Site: brandenburg
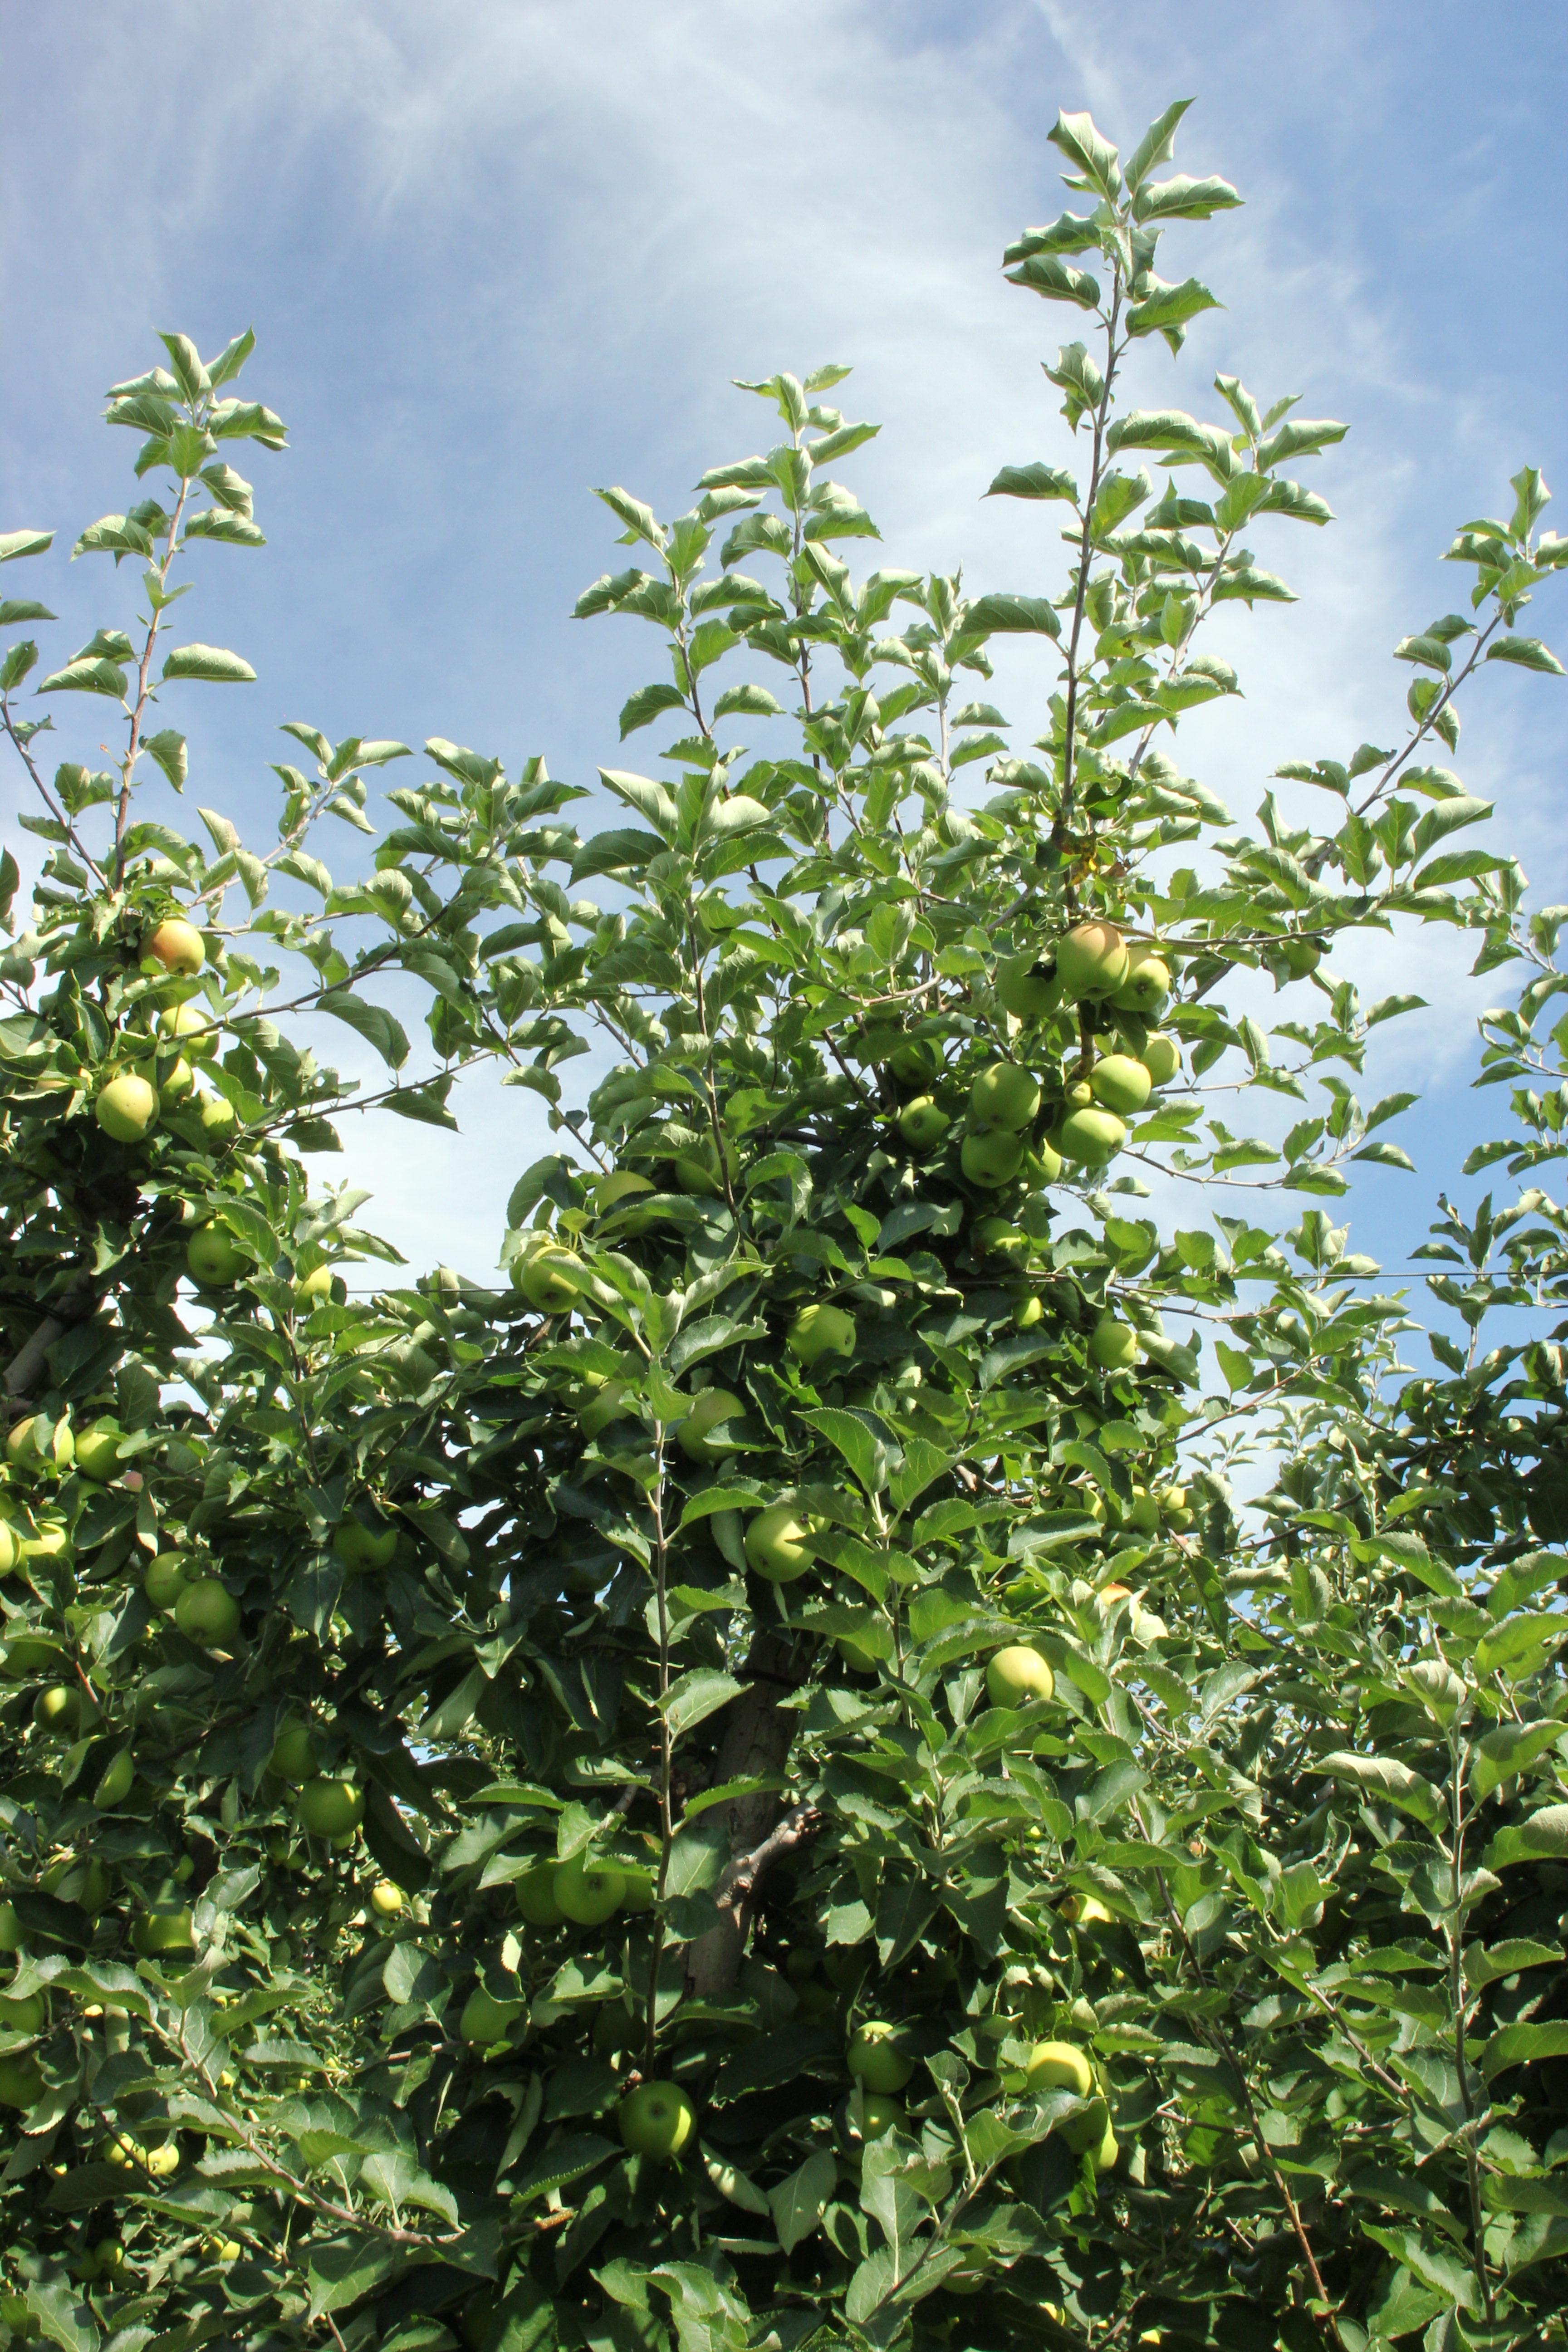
Growth stage (BBCH 77): Development of fruit